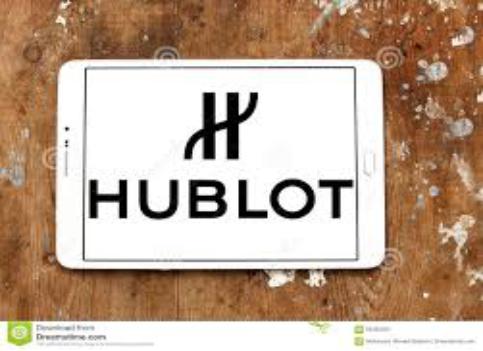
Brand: Hublot
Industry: Electronic